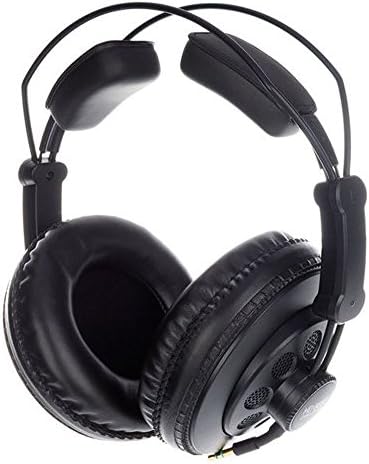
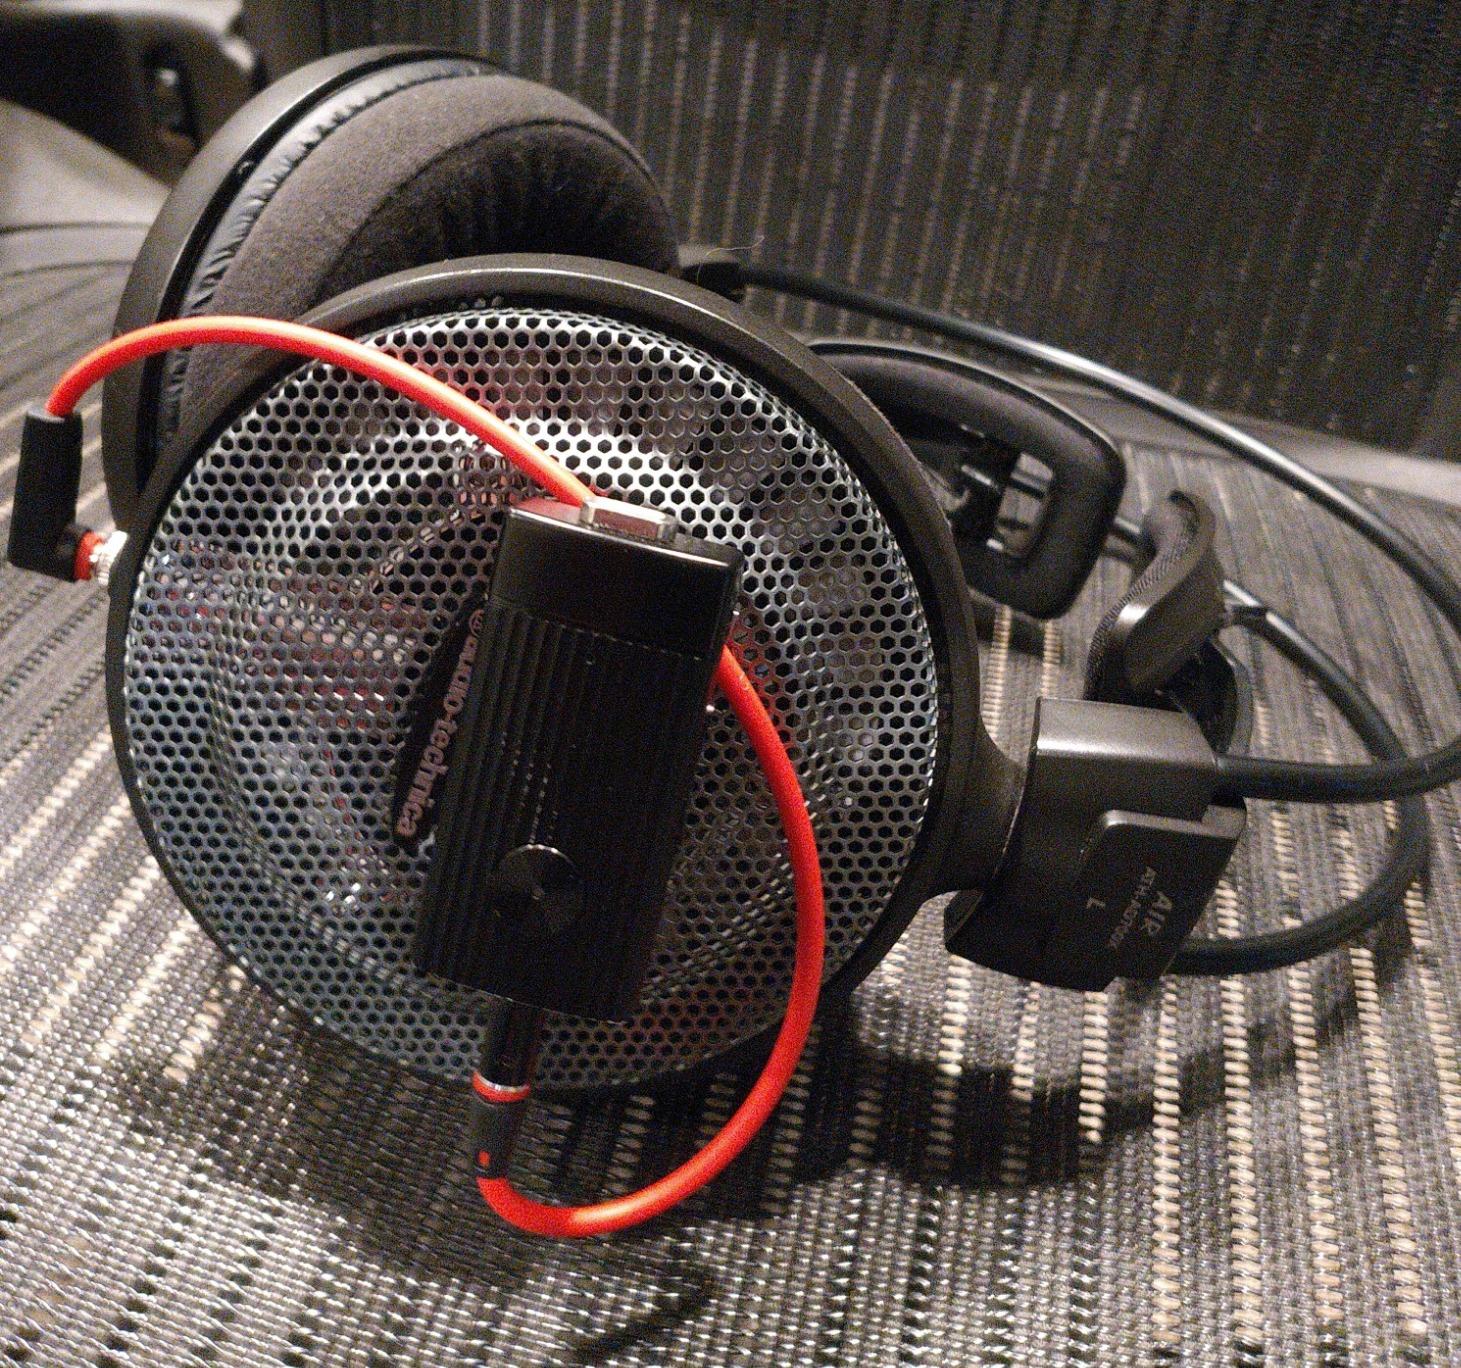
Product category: headphones
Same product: no